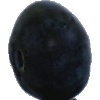
Label: blueberry